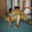
Label: dinosaur